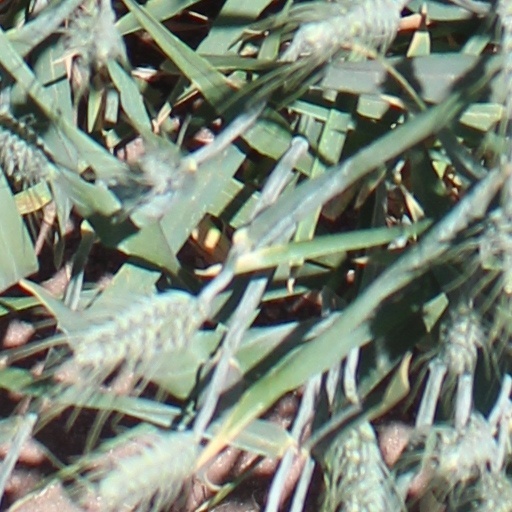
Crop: wheat